Beatrice d'Este

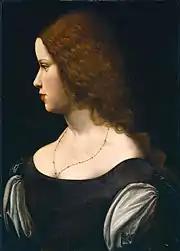
"Portrait of a young woman", 15th century, circle of Leonardo da Vinci. Identified as a portrait of Beatrice d'Este

In May 1493, Ludovico sent his wife as his ambassador to Venice to obtain support for his legitimacy as duke of Milan. Beatrice was to use her charm and intelligence and the pomp of her court to impress the Venetians. The couple first passed through Ferrara, where they were greeted festively by Beatrice's parents. Isabella d'Este, who did not to be compared unfavourably to her sister, went to Venice before their arrival. On 25 May, Beatrice left for Venice with her mother Eleanor, her brother Alfonso with his wife Anna, various secretaries and advisers, and a retinue of more than 1 200 people. They sailed first along the Po, then on a dangerously rough sea. Many of the company were afraid, but not Beatrice, who enjoyed mocking the others.